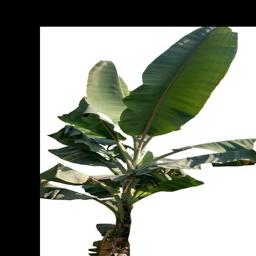
Label: MALBHOG LEAF